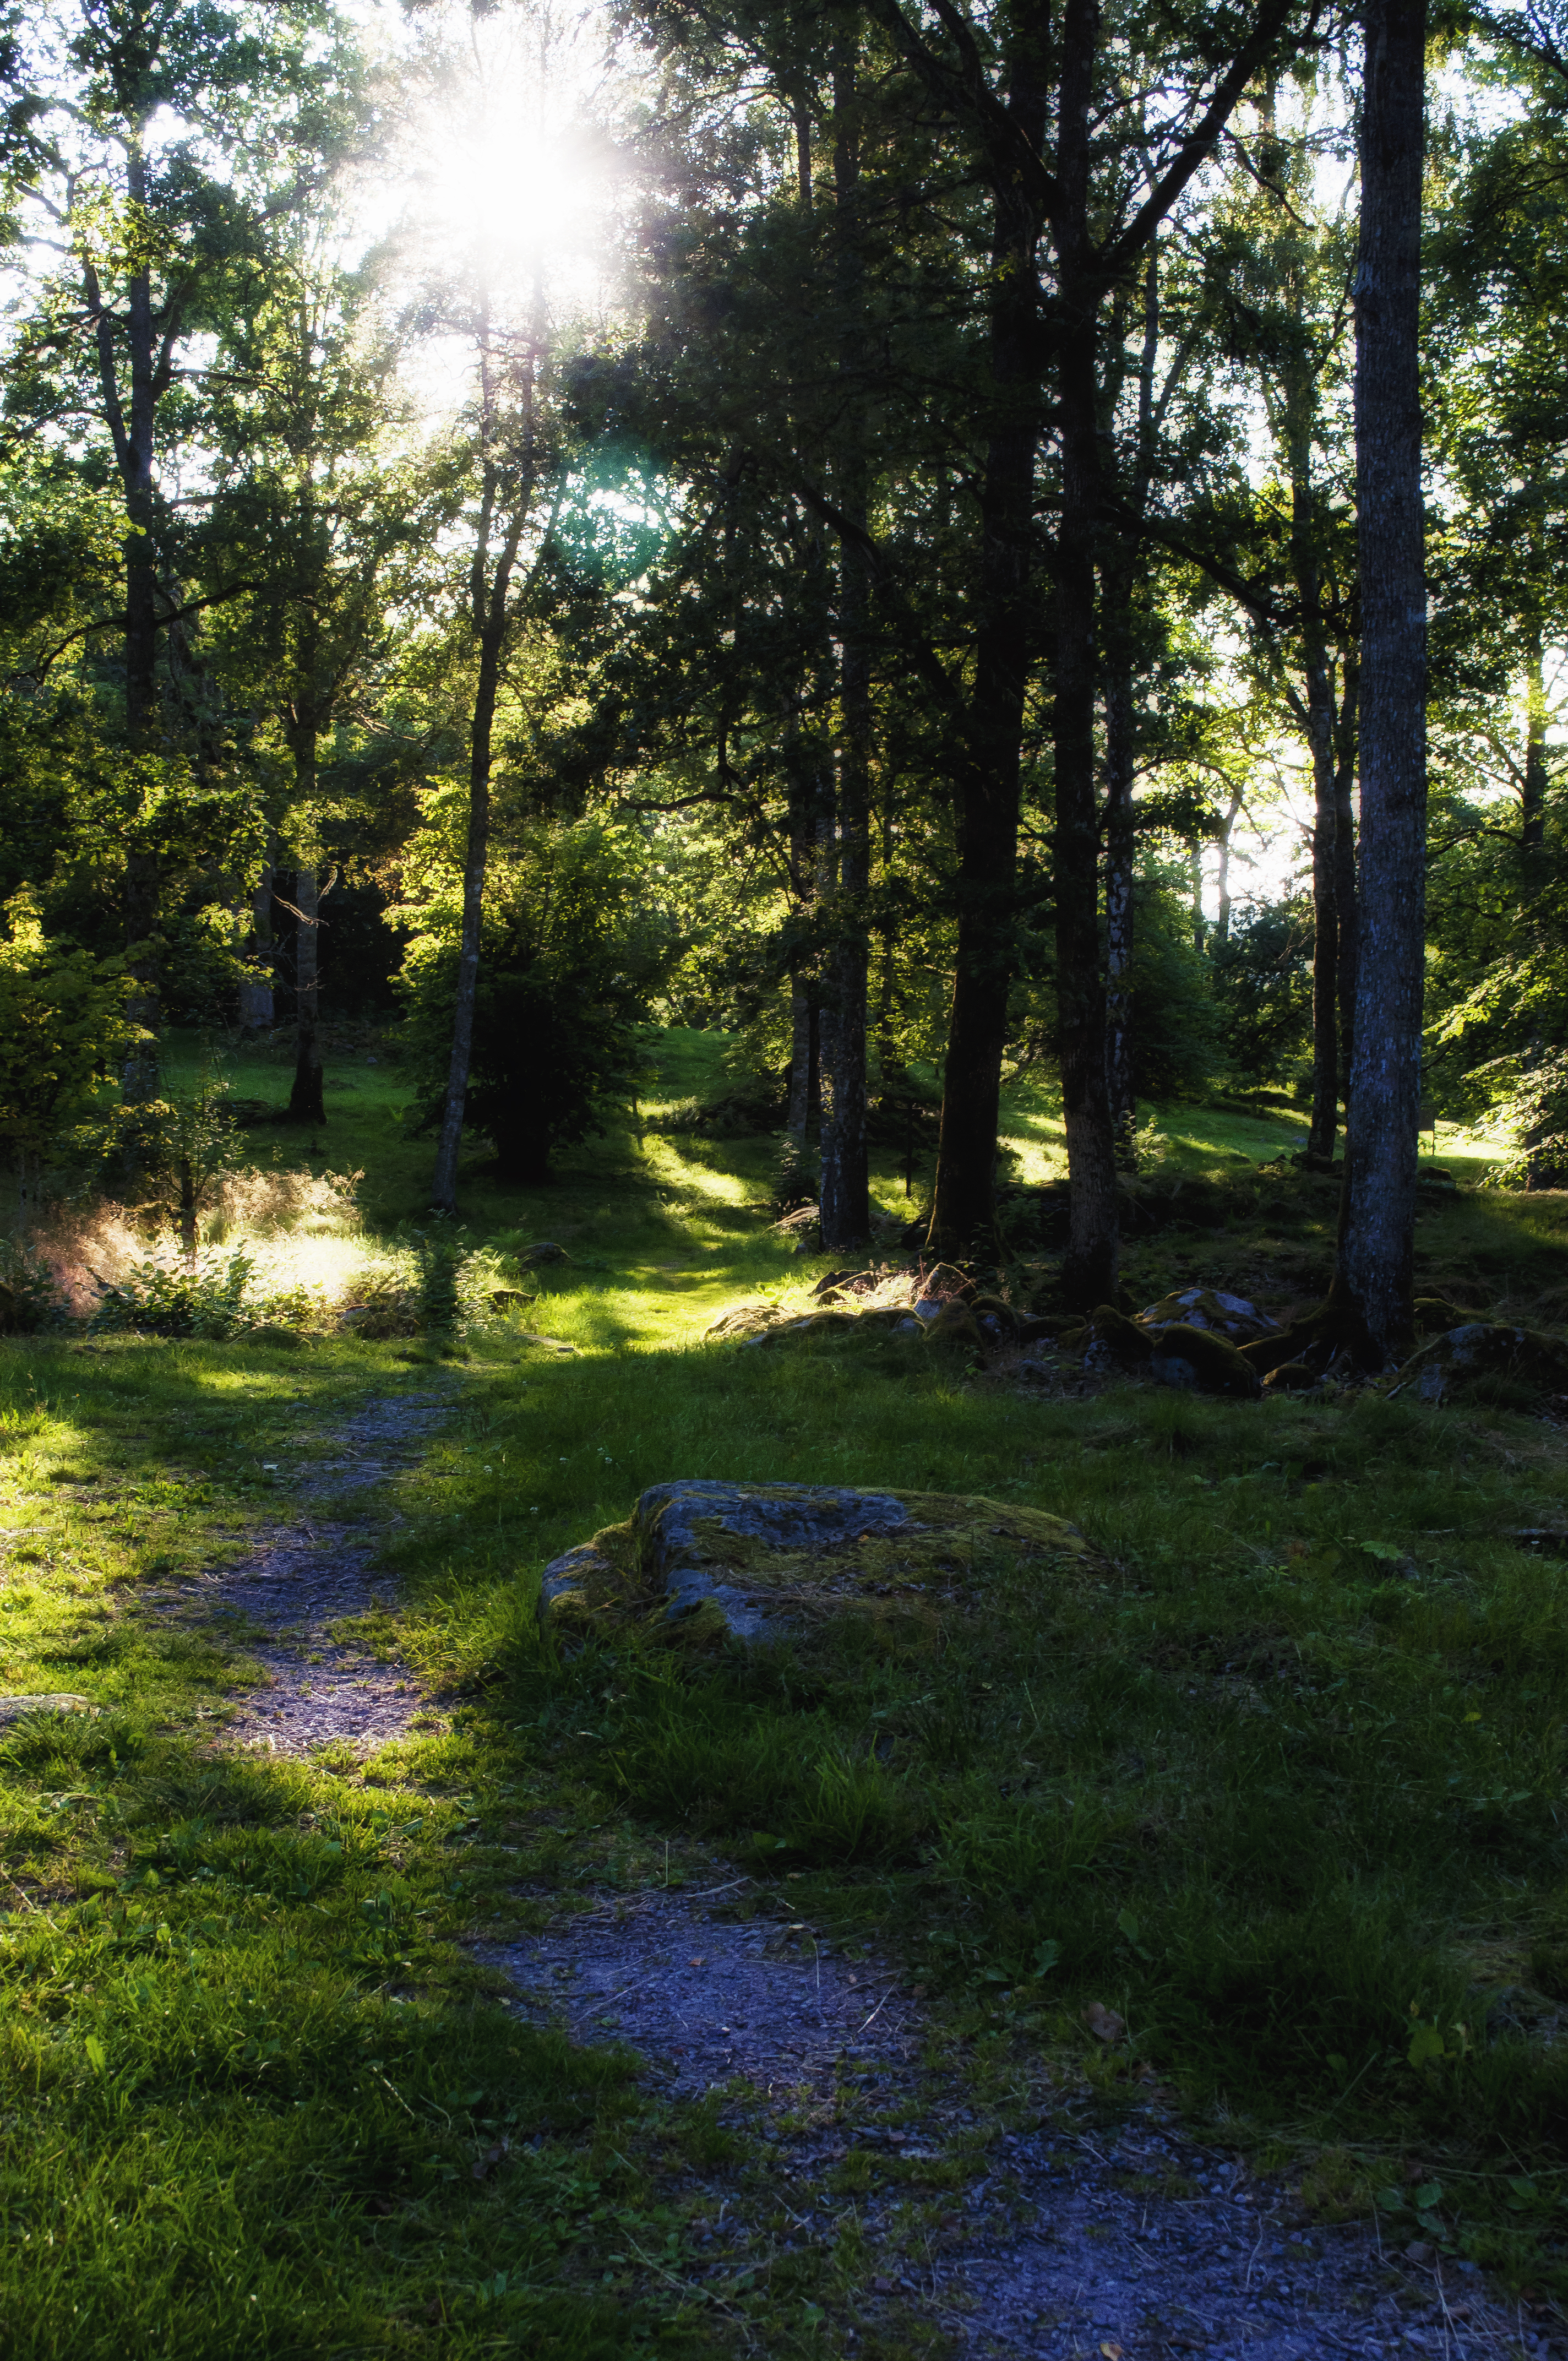
tree, nature, forest, grass, wilderness, lawn, meadow, sunlight, leaf, green, autumn, park, season, woodland, habitat, ecosystem, biome, natural environment, woody plant